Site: brandenburg
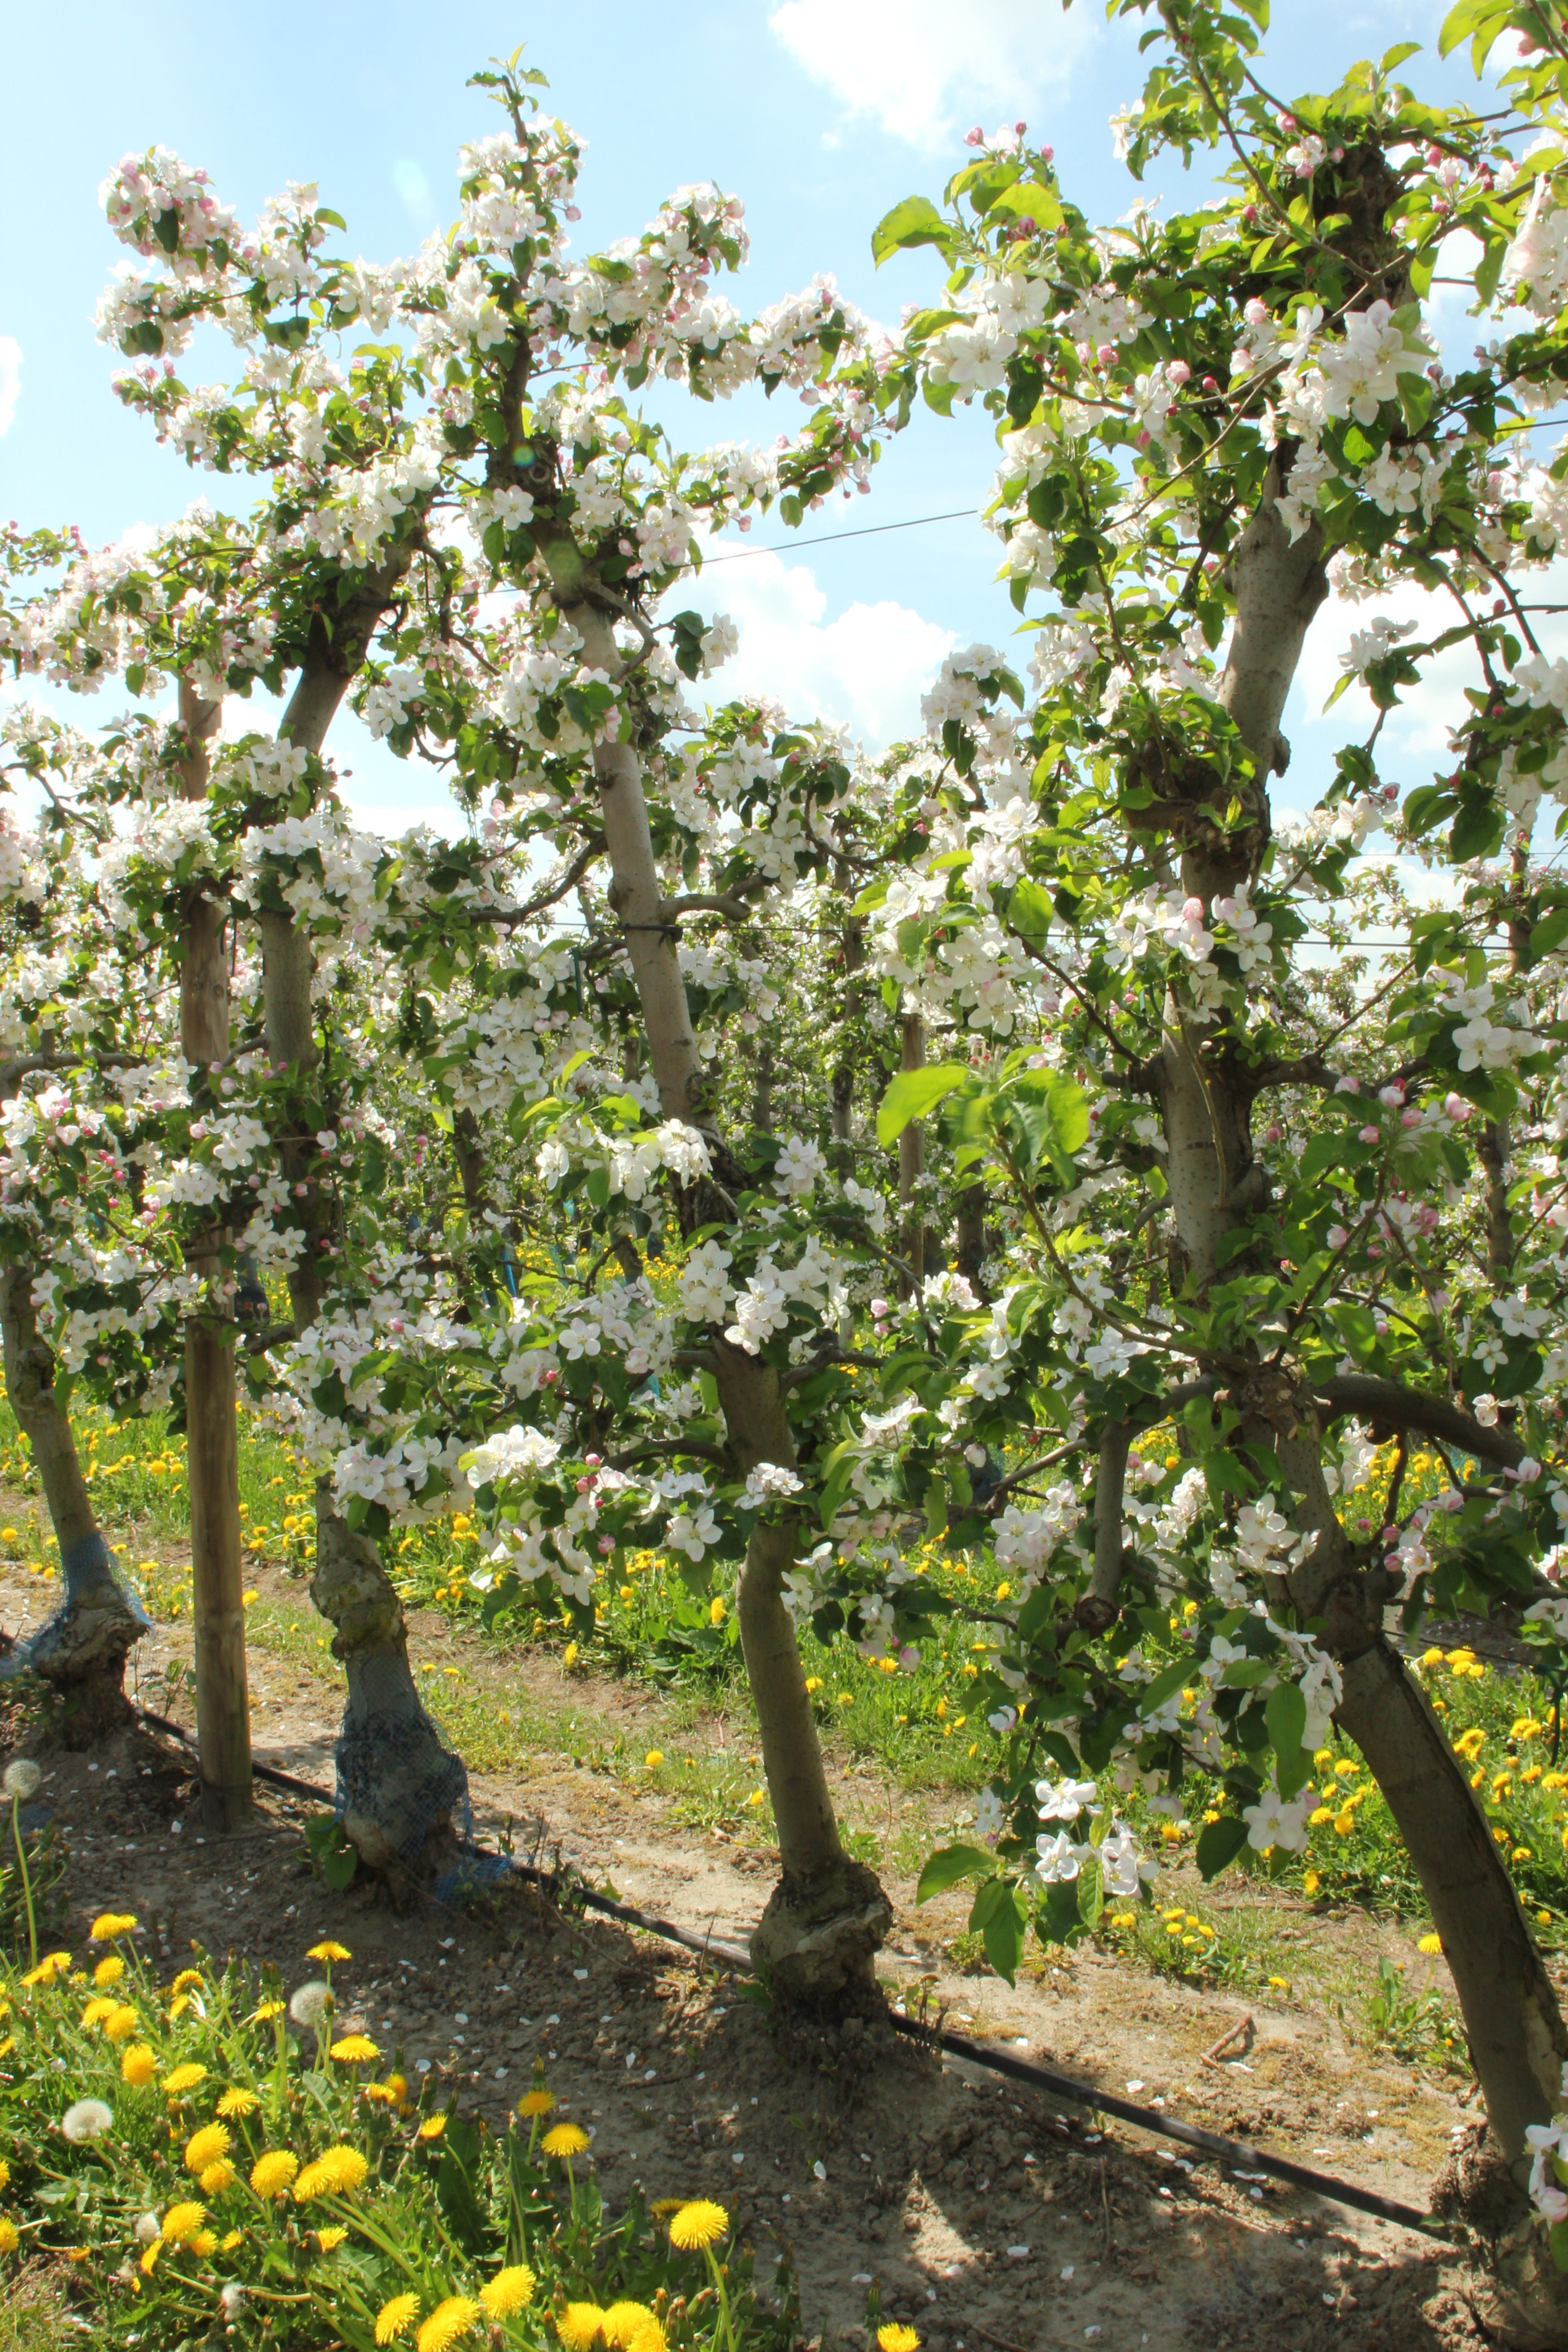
Growth stage (BBCH 65): Flowering